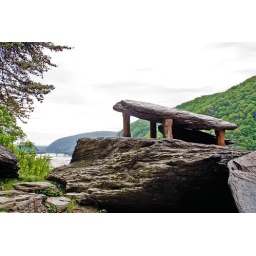
i dont know why this rock is the jefferson rock...but thats what they call it....thats the potomac river in the background